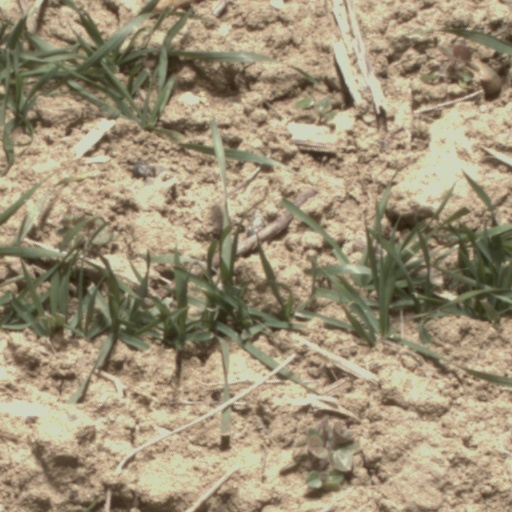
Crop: wheat